Ayn Rand Institute

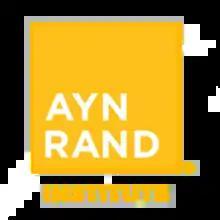

The Ayn Rand Institute: The Center for the Advancement of Objectivism, commonly known as the Ayn Rand Institute (ARI), is a 501(c)(3) nonprofit think tank in Santa Ana, California, that promotes Objectivism, the philosophy developed by Ayn Rand. The organization was established in 1985, three years after Rand's death, by businessman Ed Snider and Leonard Peikoff, Rand's legal heir.